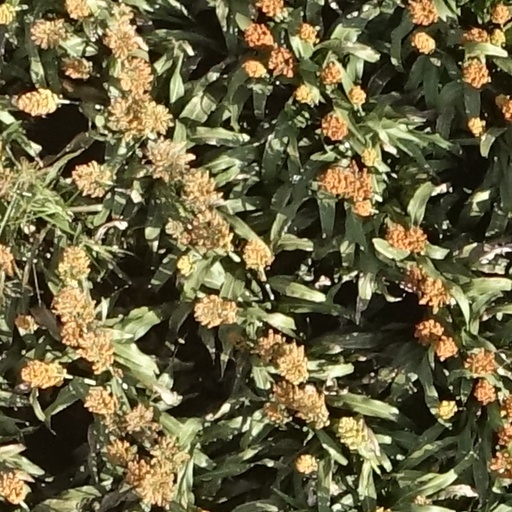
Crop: sorghum